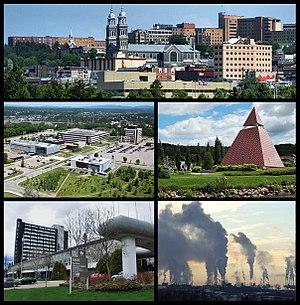
Montage photo de la ville de Saguenay. De gauche à droite et de haut en bas
Saguenay est une ville de la région du Saguenay–Lac-Saint-Jean au Québec. Située dans une vallée aux abords de la rivière Saguenay, elle est en amont du fjord du Saguenay et en aval du horst de Kénogami. Du nord au sud, elle s’étend de la rive nord du Saguenay au massif des Laurentides. Sa superficie totale est de 1 136 km². Avec ses 146 593 habitants, elle occupe la huitième place des villes les plus peuplées au Québec. À titre de région métropolitaine de recensement, Saguenay possède une population de 162 416 habitants